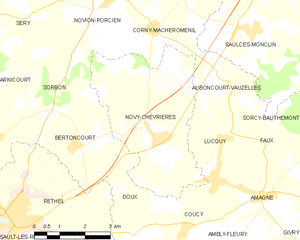
Carte des communes françaises: Novy-Chevrières